Battle of Magersfontein

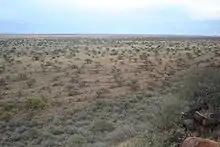
Present-day elevated view of the open ground over which the British advanced

A drizzle started by mid-afternoon on 10 December and continued throughout the artillery bombardment, which was delivered by 24 field guns, four howitzers, and a 4.7-inch naval gun. In preparation for the attack, the British soldiers bivouacked in the rain from the Boer lines. Instead of "softening" the Boer positions, the explosions of lyddite shells against the facing slopes above their trenches merely alerted the Boers to the impending attack. As midnight approached, the rain increased to a downpour and the leading elements of the Highland Brigade commenced their advance towards their objective at the southern end of Magersfontein ridge. Wauchope had made a similar night march in his advance on Tel el Kebir in 1882, but this time he was faced not by flat desert terrain and clear skies, but rather by torrential rain, rocky outcrops, and thorn scrub, which caused delays and annoyance. The thunderstorm and the high iron ore content of the surrounding hills played havoc with compasses and navigation.